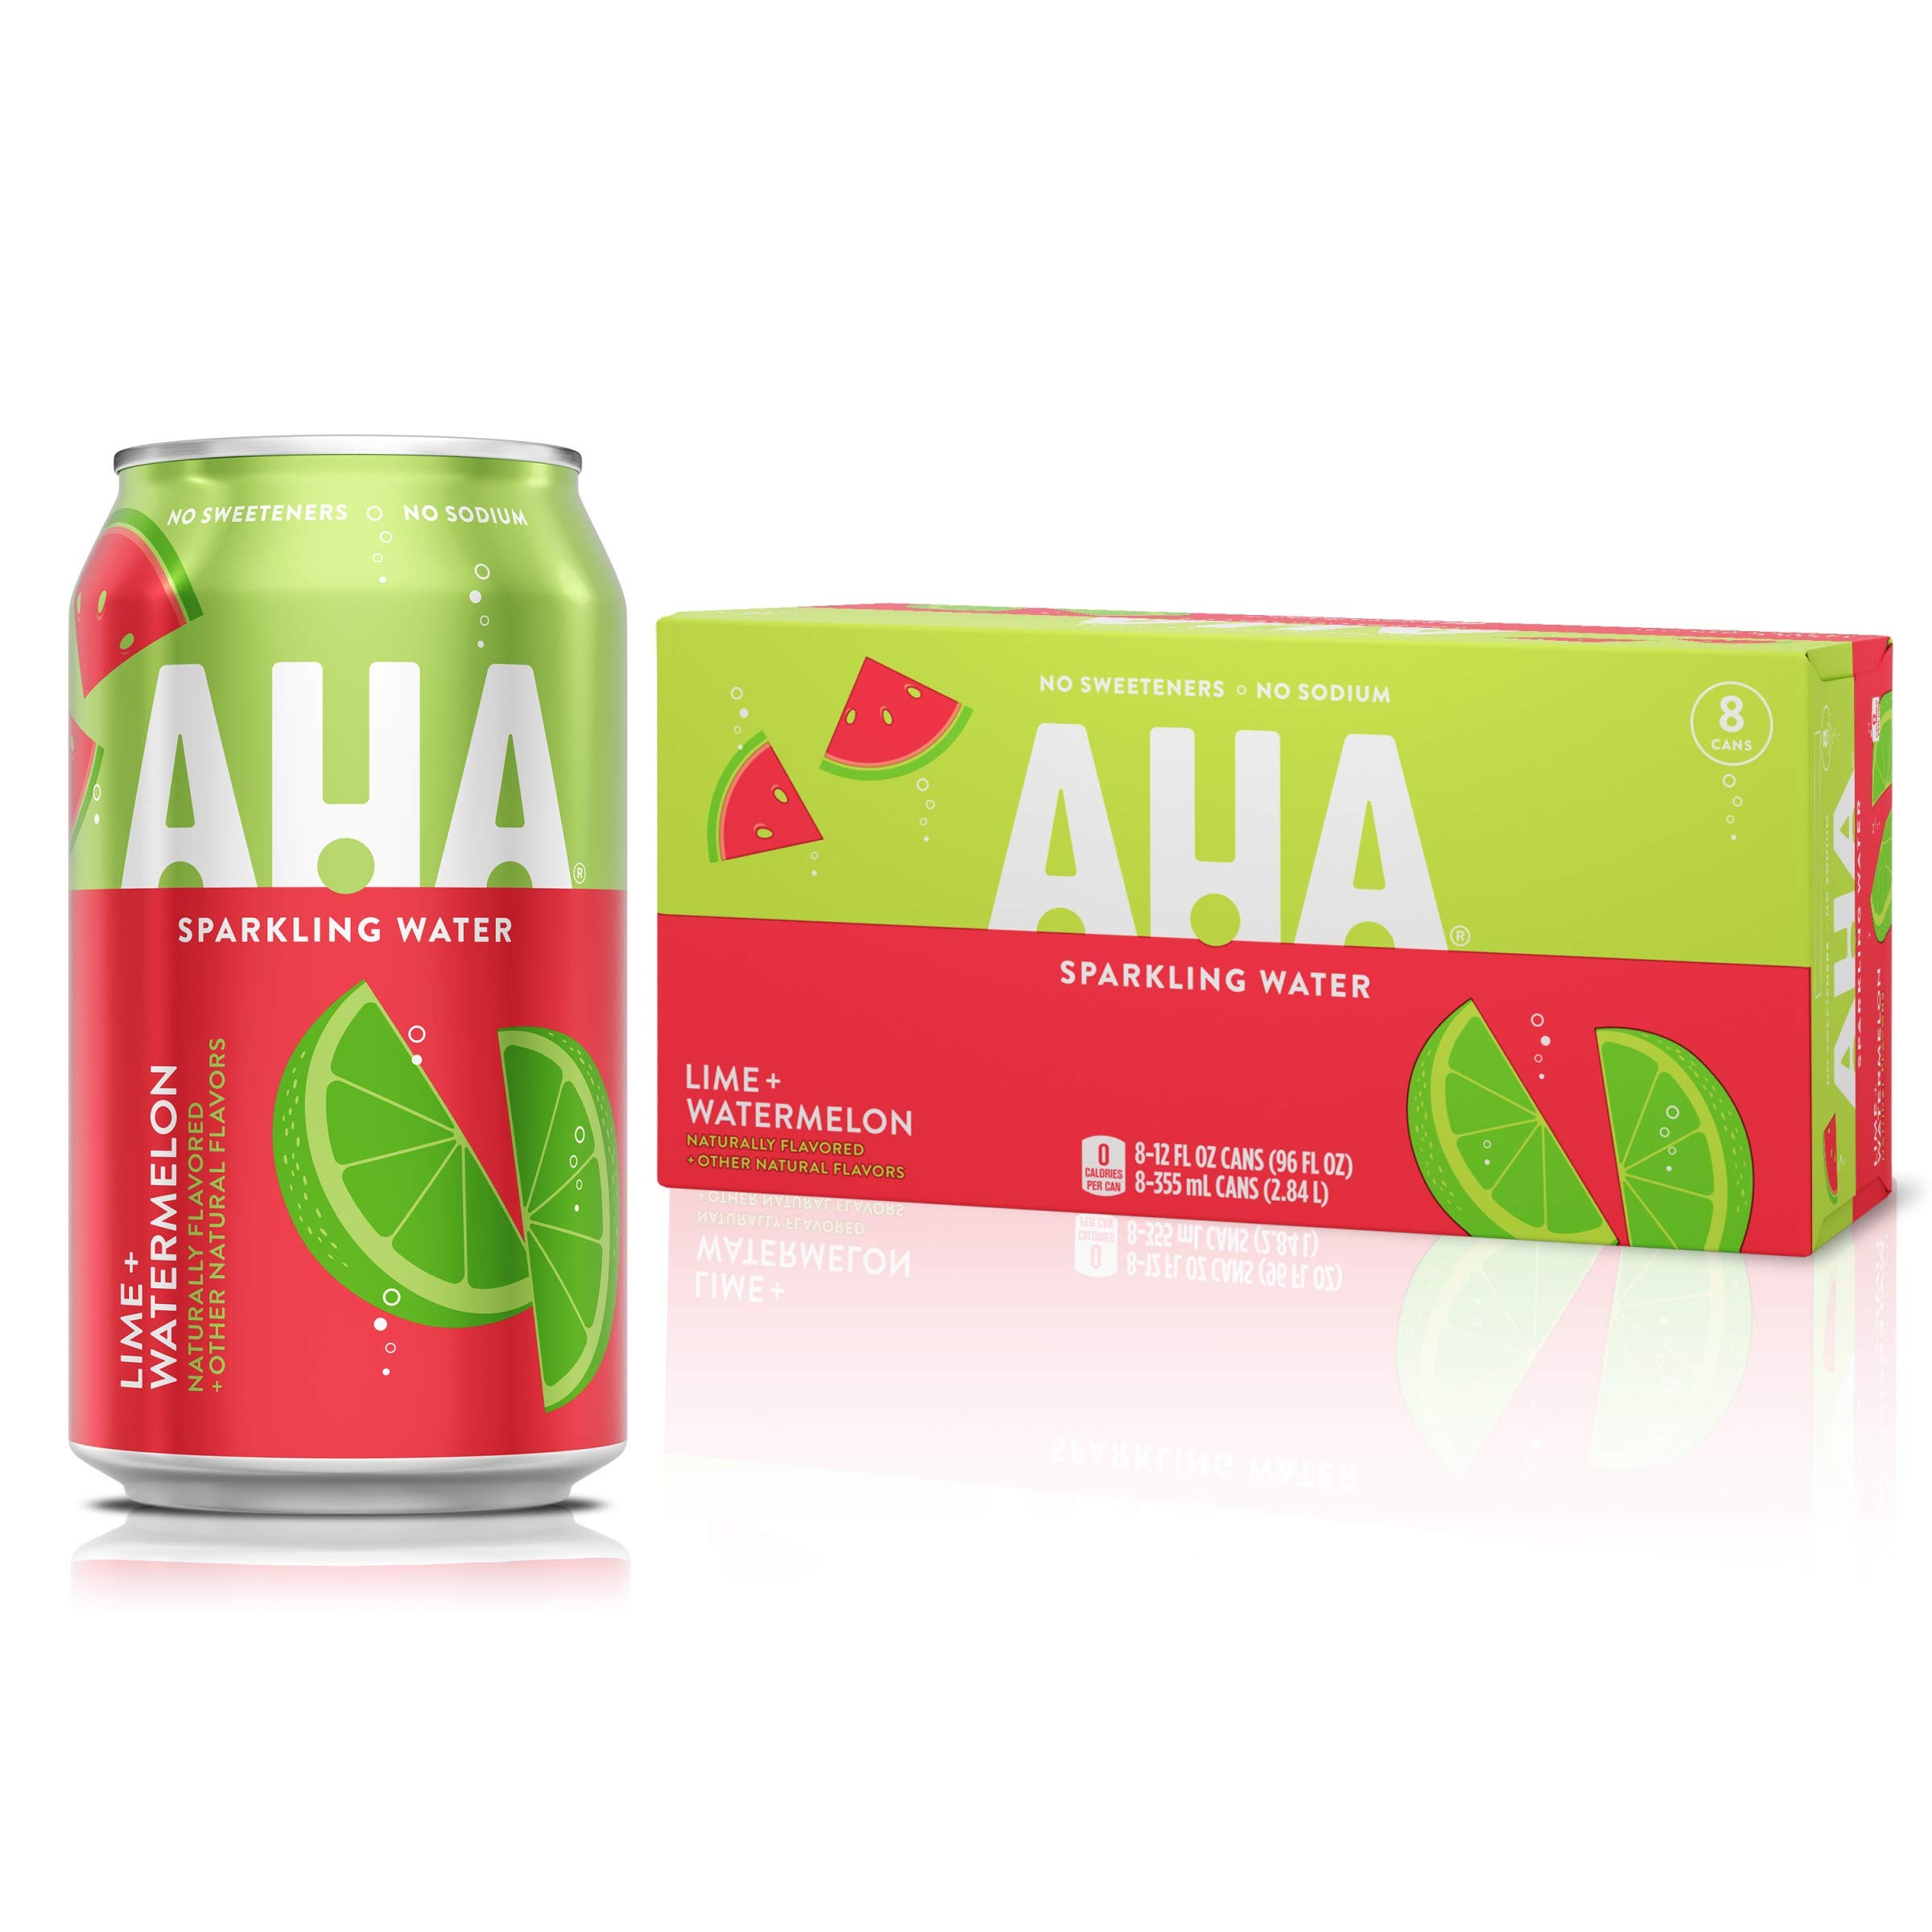
Item Name: AHA 12oz 8pk (Lime + Watermelon)
Bullet Point 1: Try the refreshing flavor of aha lime + watermelon sparkling water
Bullet Point 2: Whether you call it seltzer, carbonated water, or fizzy beverage, aha’s bold flavor pairings offer a unique sparkling water experience that will satisfy your thirst
Bullet Point 3: No sodium, no sweeteners, no calories
Bullet Point 4: 12 fl oz per can
Bullet Point 5: One of eight delicious flavor duos
Value: 96.0
Unit: Fl Oz

Price: 23.99